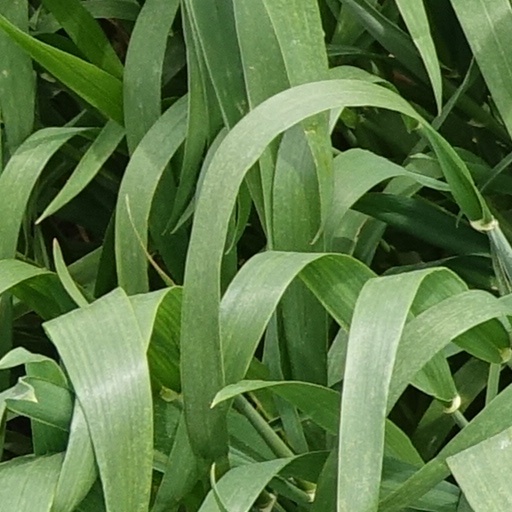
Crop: wheat